Gautham P. Krishna

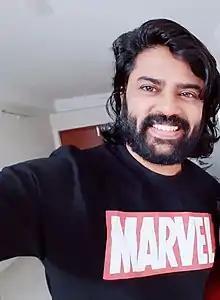

Gautham P. Krishna is an Indian actor who has appeared in lead roles of Malayalam as well as Tamil language films. He was introduced by director Vinayan with his 2010 surprise hit "Yakshiyum Njanum".